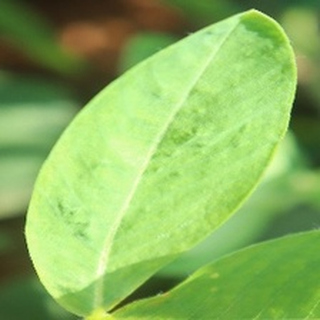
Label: healthy_groundnut